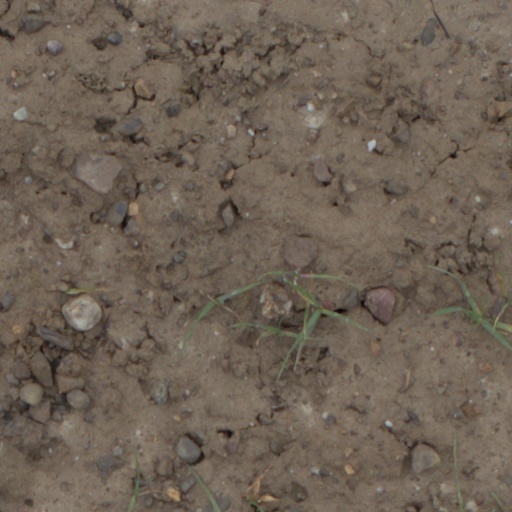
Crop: wheat